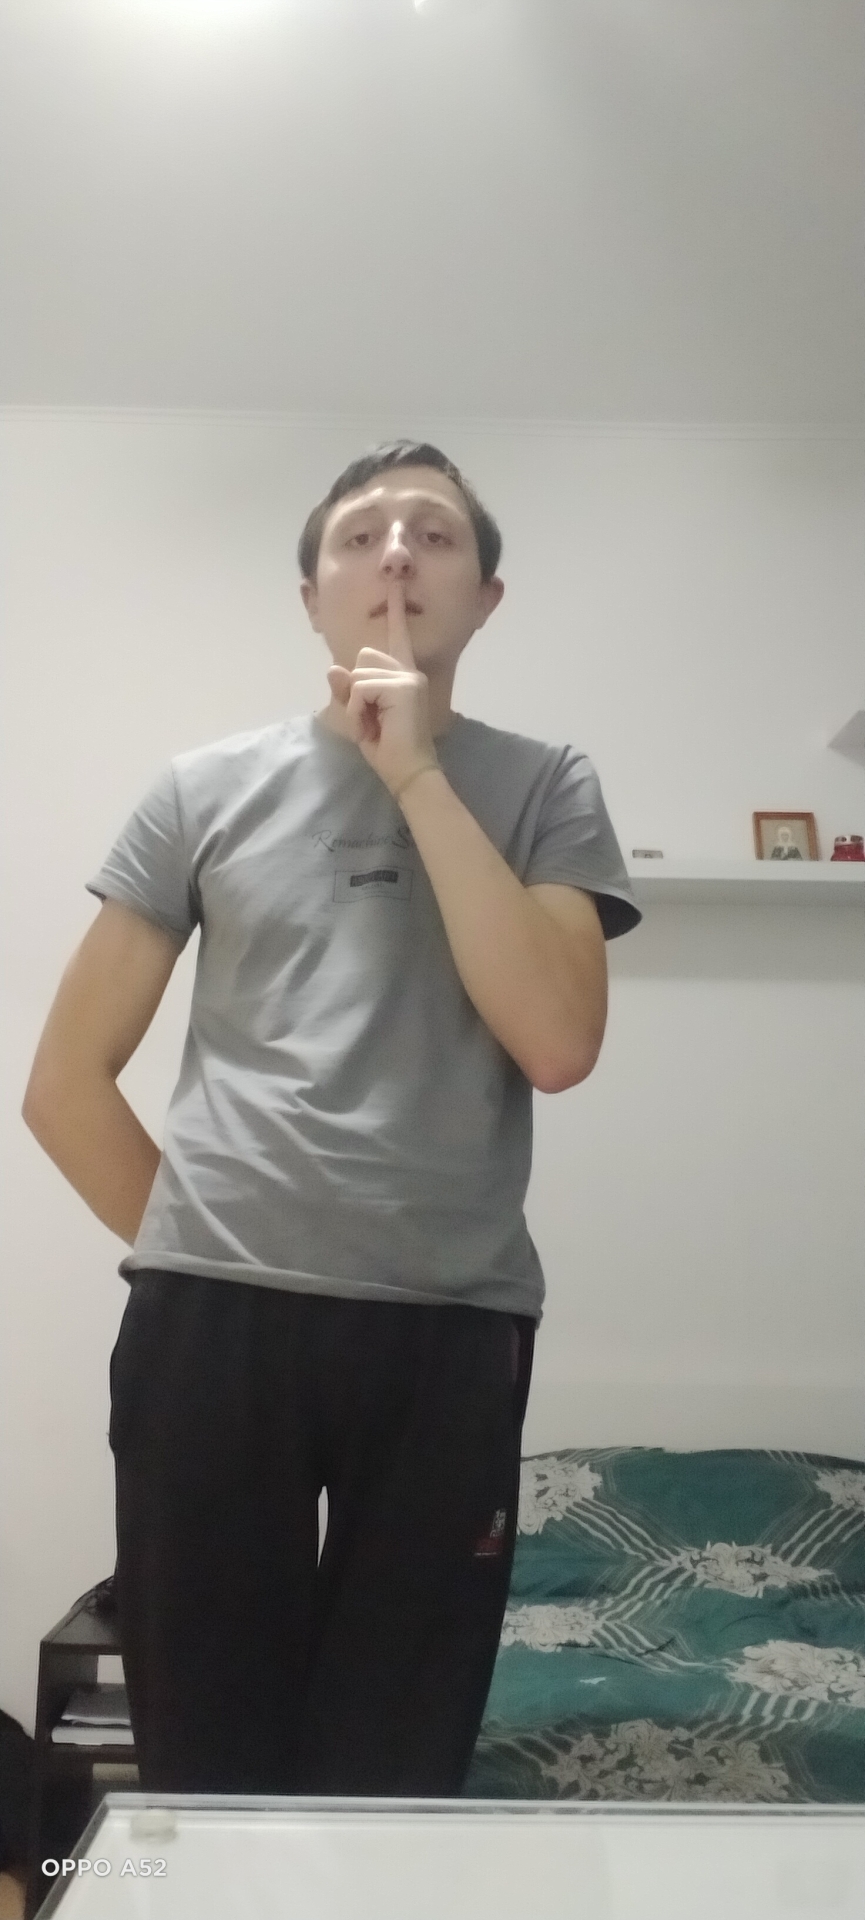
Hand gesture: mute